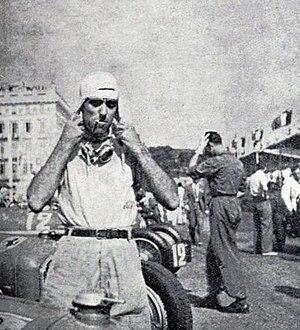
Tazio Nuvolari au départ du Grand Prix de Nice 1935 (à D. R. Sommer).
Le Grand Prix automobile de Nice 1935 est un Grand Prix qui s'est tenu sur le circuit urbain de Nice le 18 août 1935.